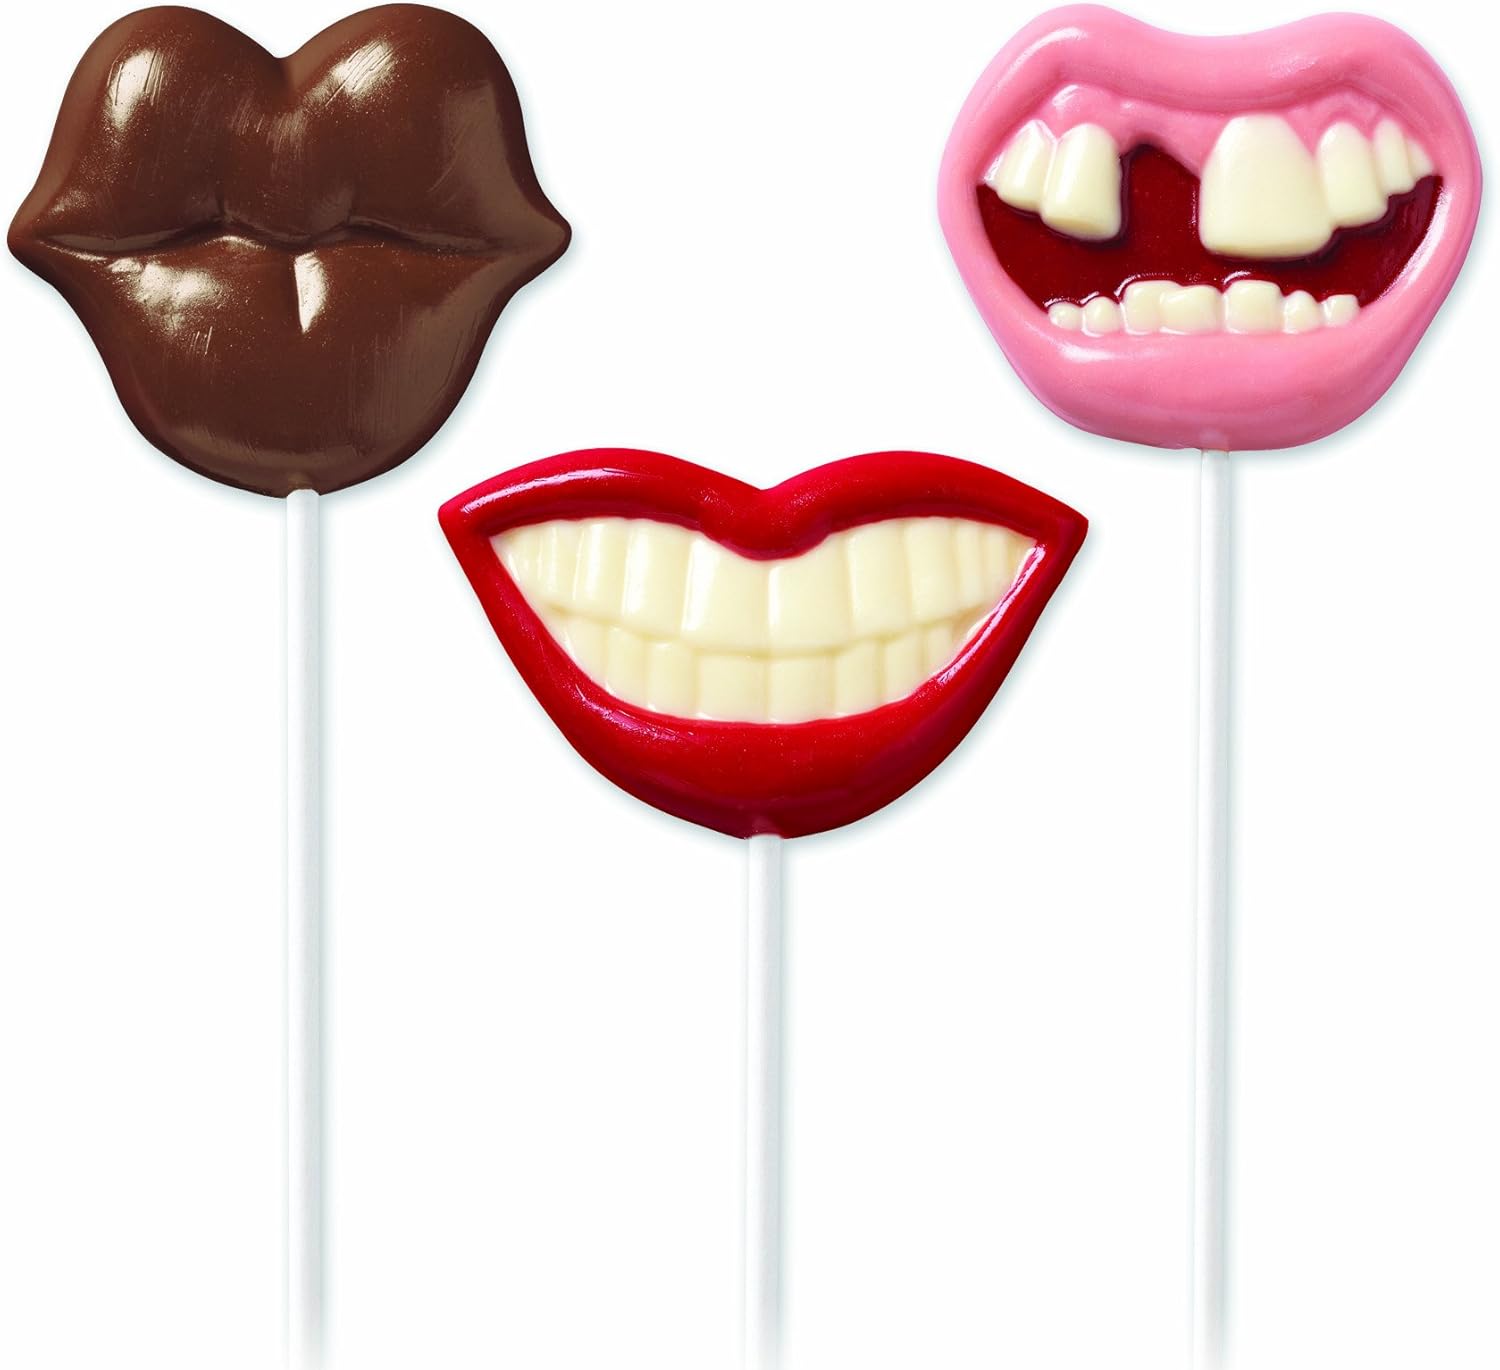
Wilton Smile Factor Fun Face Lollipop Mold
Category: Amazon Home
Make kids smile with lollipop mouths, mustaches and animal snouts that are as much fun to play with as they are to eat. It’s the perfect way to start the fun at birthday parties! To use, shine cavities with a dry cloth. Position lollipop sticks and fill cavities with melted compound chocolate or tempered pure chocolate; tap lightly to remove air bubbles. Place mould on level surface and let stand until firm. Turn mould over to remove chocolates.
Features: Use this mould to produce chocolate smile-shaped lollipops | As much fun to play with as they are to eat | 3 cavities, 3 designs | Materials: Plastic | Perfect way to start the fun at birthday parties